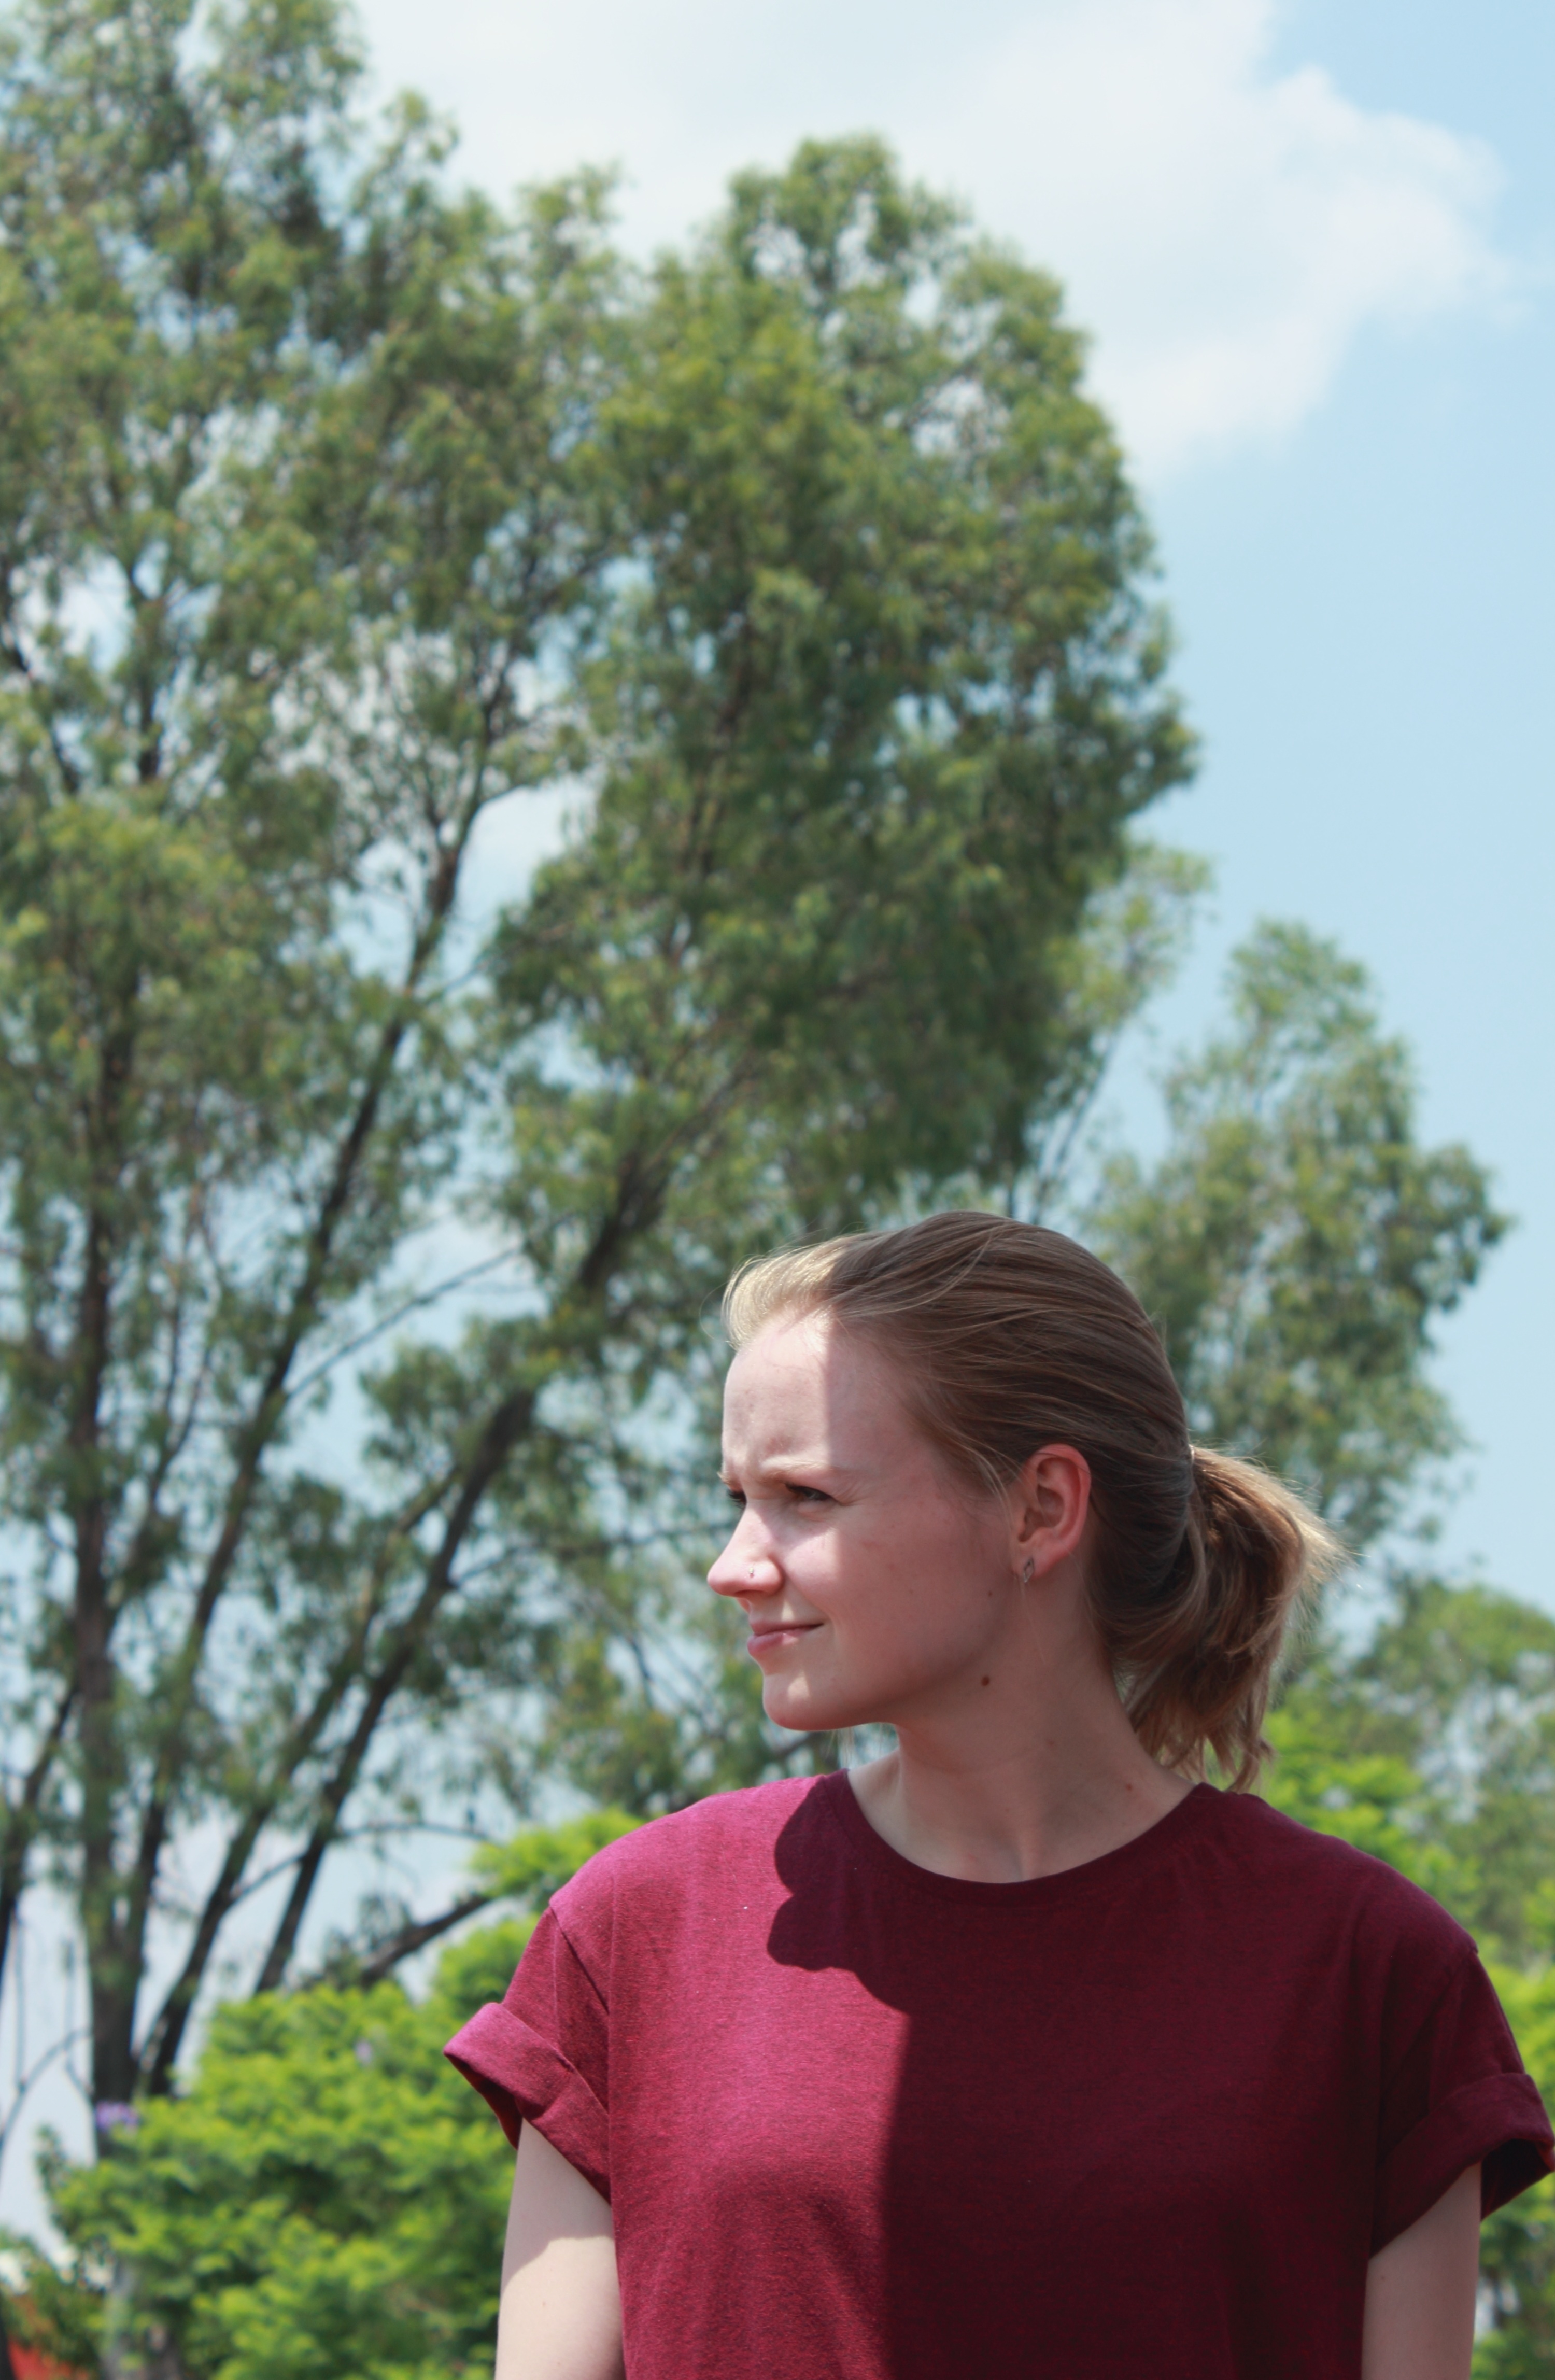
tree, people, flower, vacation, spring